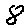
Label: 8